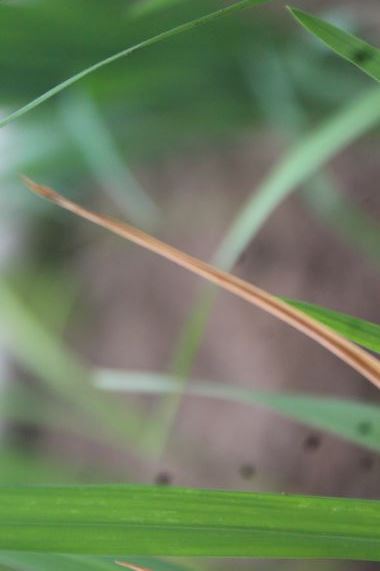
Disease: Tungro